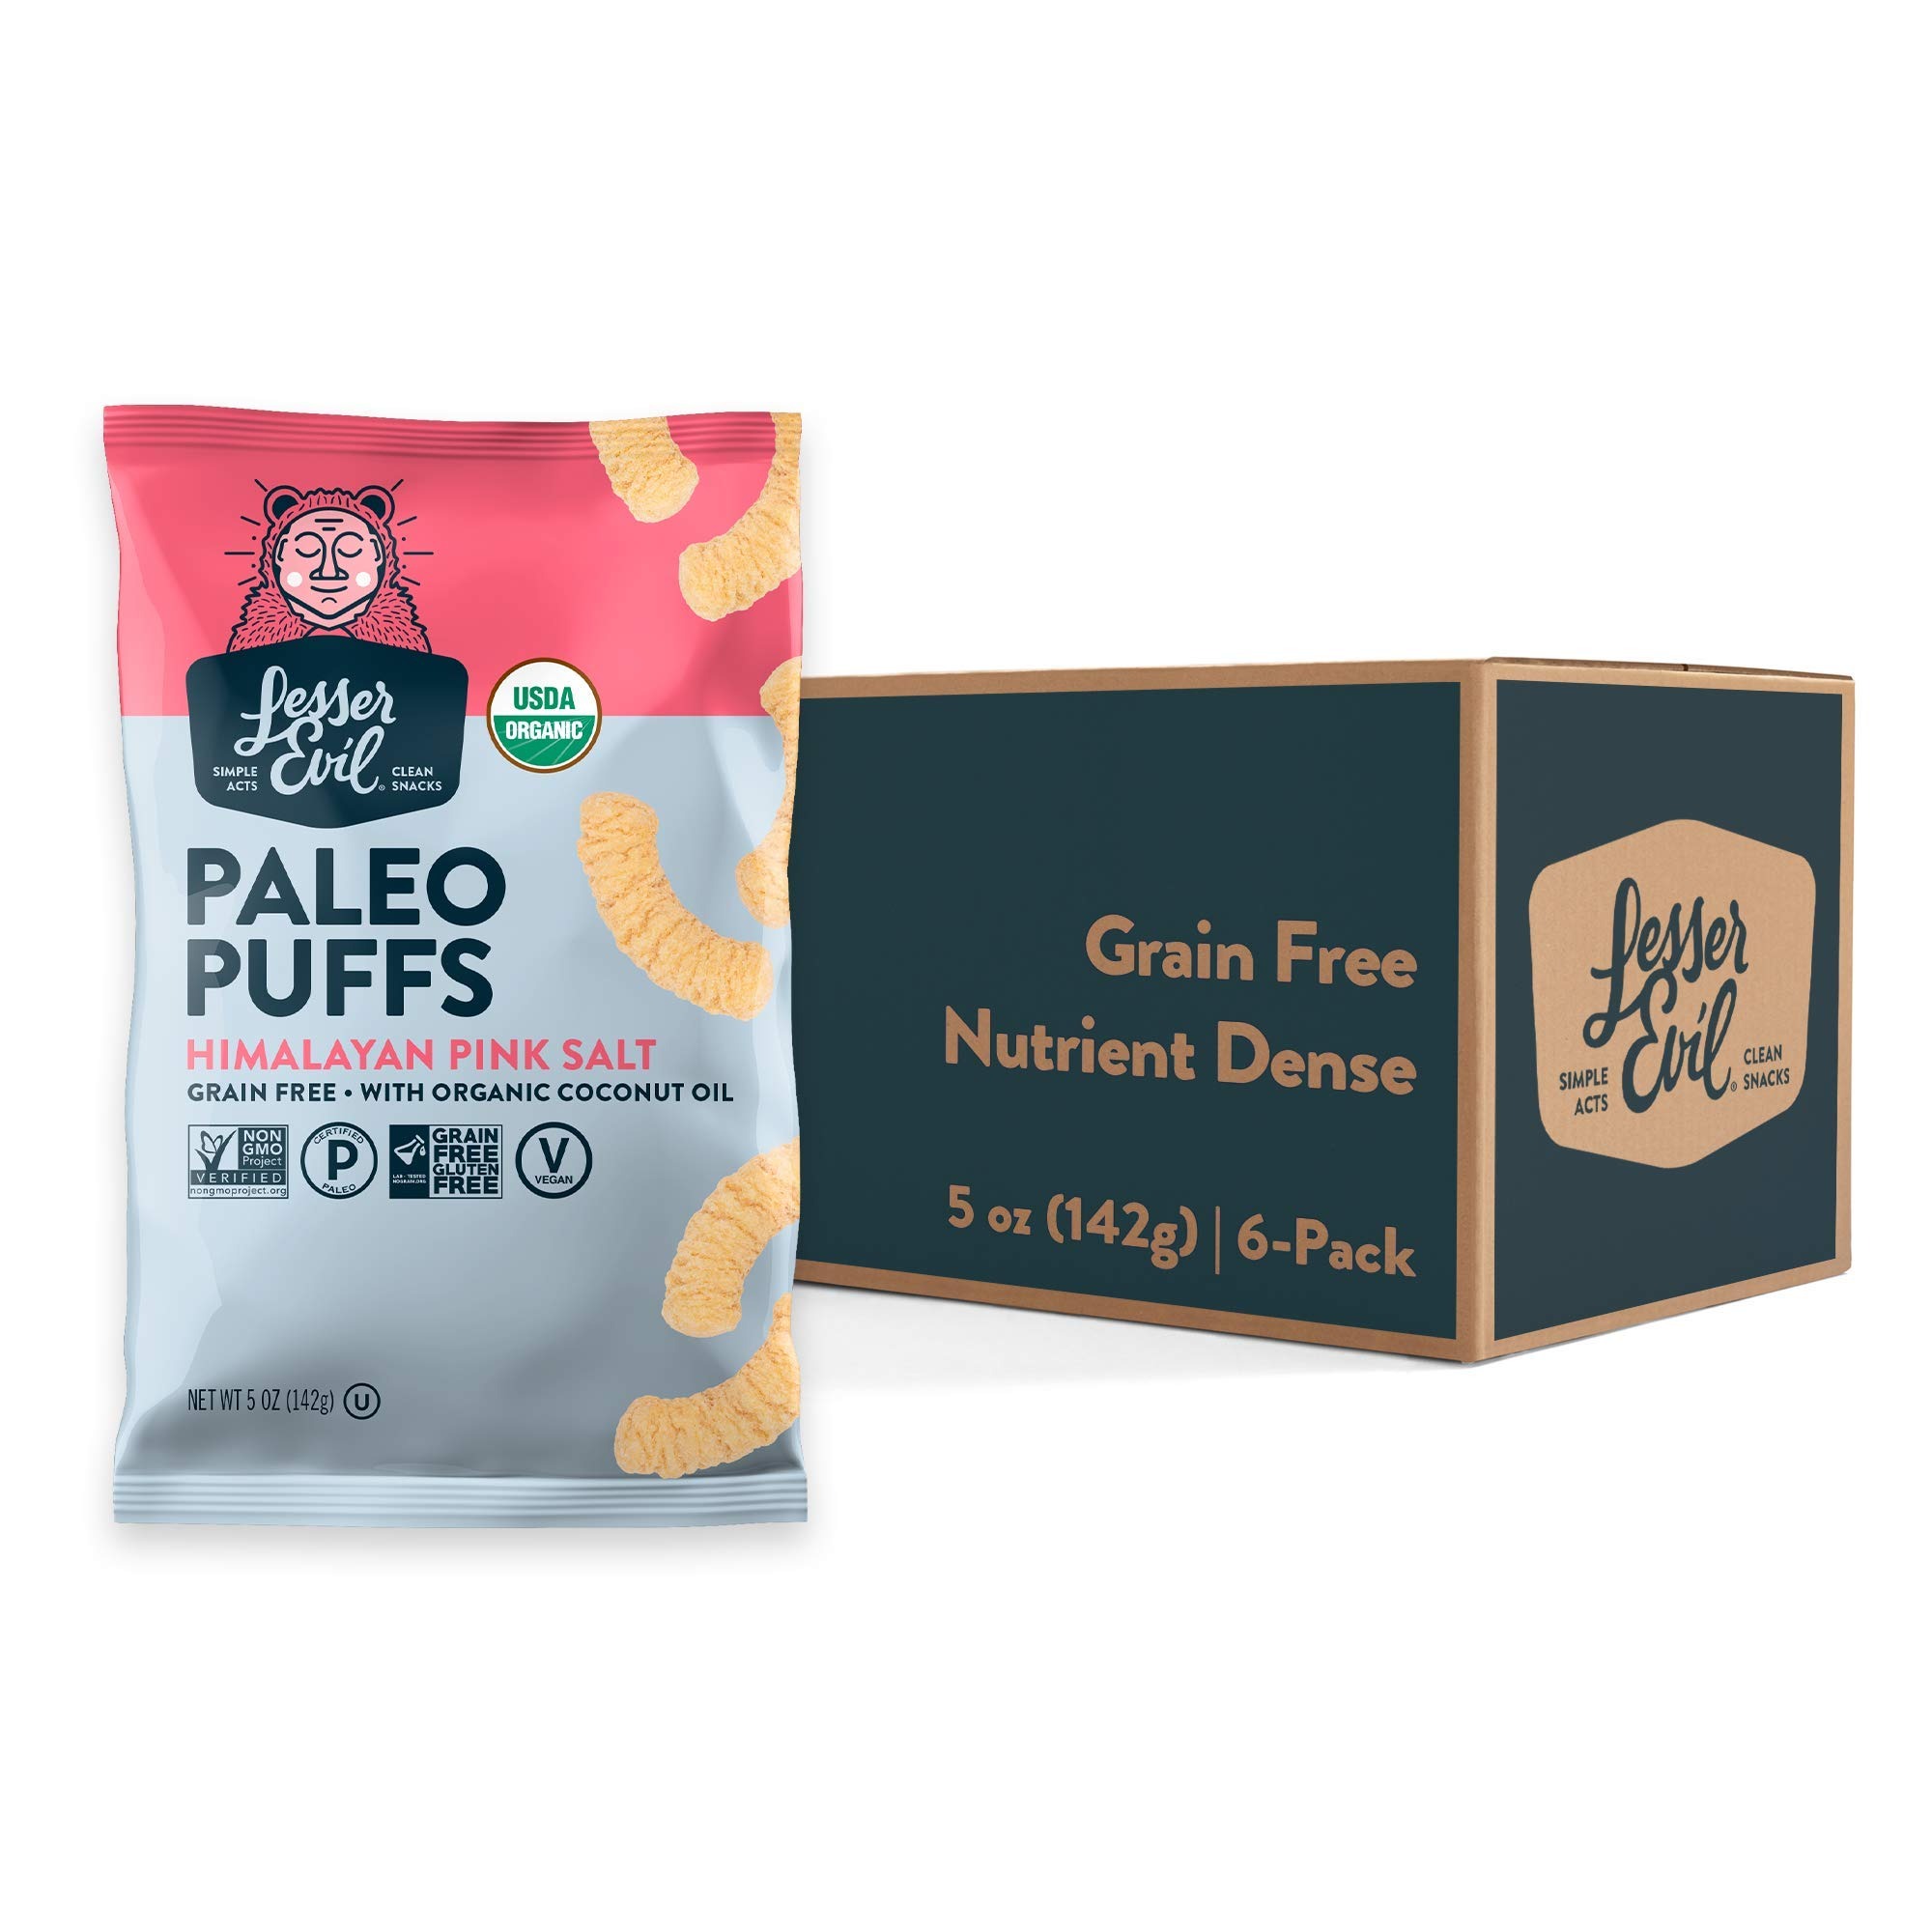
Item Name: LesserEvil Himalayan Pink Salt Organic Paleo Puffs, No Artificial Ingredients, Grain Free, Vegan, Pack of 6, 5 oz Bags
Bullet Point 1: Tumbled in coconut oil and dusted with Himalayan Pink salt on a grain free puff
Bullet Point 2: Grain free, nutrient-dense puffs packed with all organic cassava, coconut flour and sweet potato
Bullet Point 3: USDA Organic, non GMO verified, certified Paleo, grain free, kosher, vegan
Bullet Point 4: Contains 6 - 5 ounce bags - Packaging May Vary
Value: 30.0
Unit: Ounce

Price: 73.4